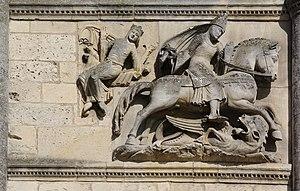
Statue de Saint Georges terrassant le Dragon. Façade, Cathédrale Saint-Pierre (XIIe siècle), Angoulême, Charente, France.
La cathédrale Saint-Pierre est une cathédrale de style roman située à Angoulême, dans le département de la Charente.